Volcanic ash and aviation safety

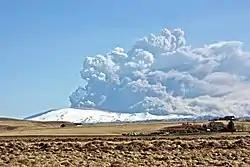
Volcanic ash from the eruption of Eyjafjallajökull disrupted air travel in Europe in 2010.

Plumes of volcanic ash near active volcanoes are a flight safety hazard, especially for night flights. Volcanic ash is hard and abrasive, and can quickly cause significant wear to propellers and turbocompressor blades, and scratch cockpit windows, impairing visibility. The ash contaminates fuel and water systems, can jam gears, and make engines flame out. Its particles have low melting points and readily melt in the engines' combustion chambers; this creates a ceramic mass that sticks to turbine blades, fuel nozzles, and combustors, which can quickly lead to total engine failure. Ash can also contaminate the cabin and damage avionics.